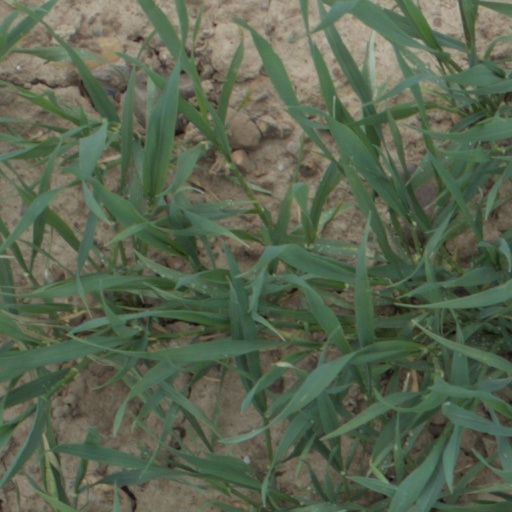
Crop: wheat